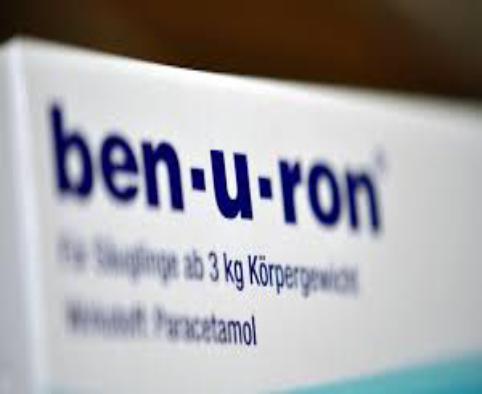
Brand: benuron
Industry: Medical